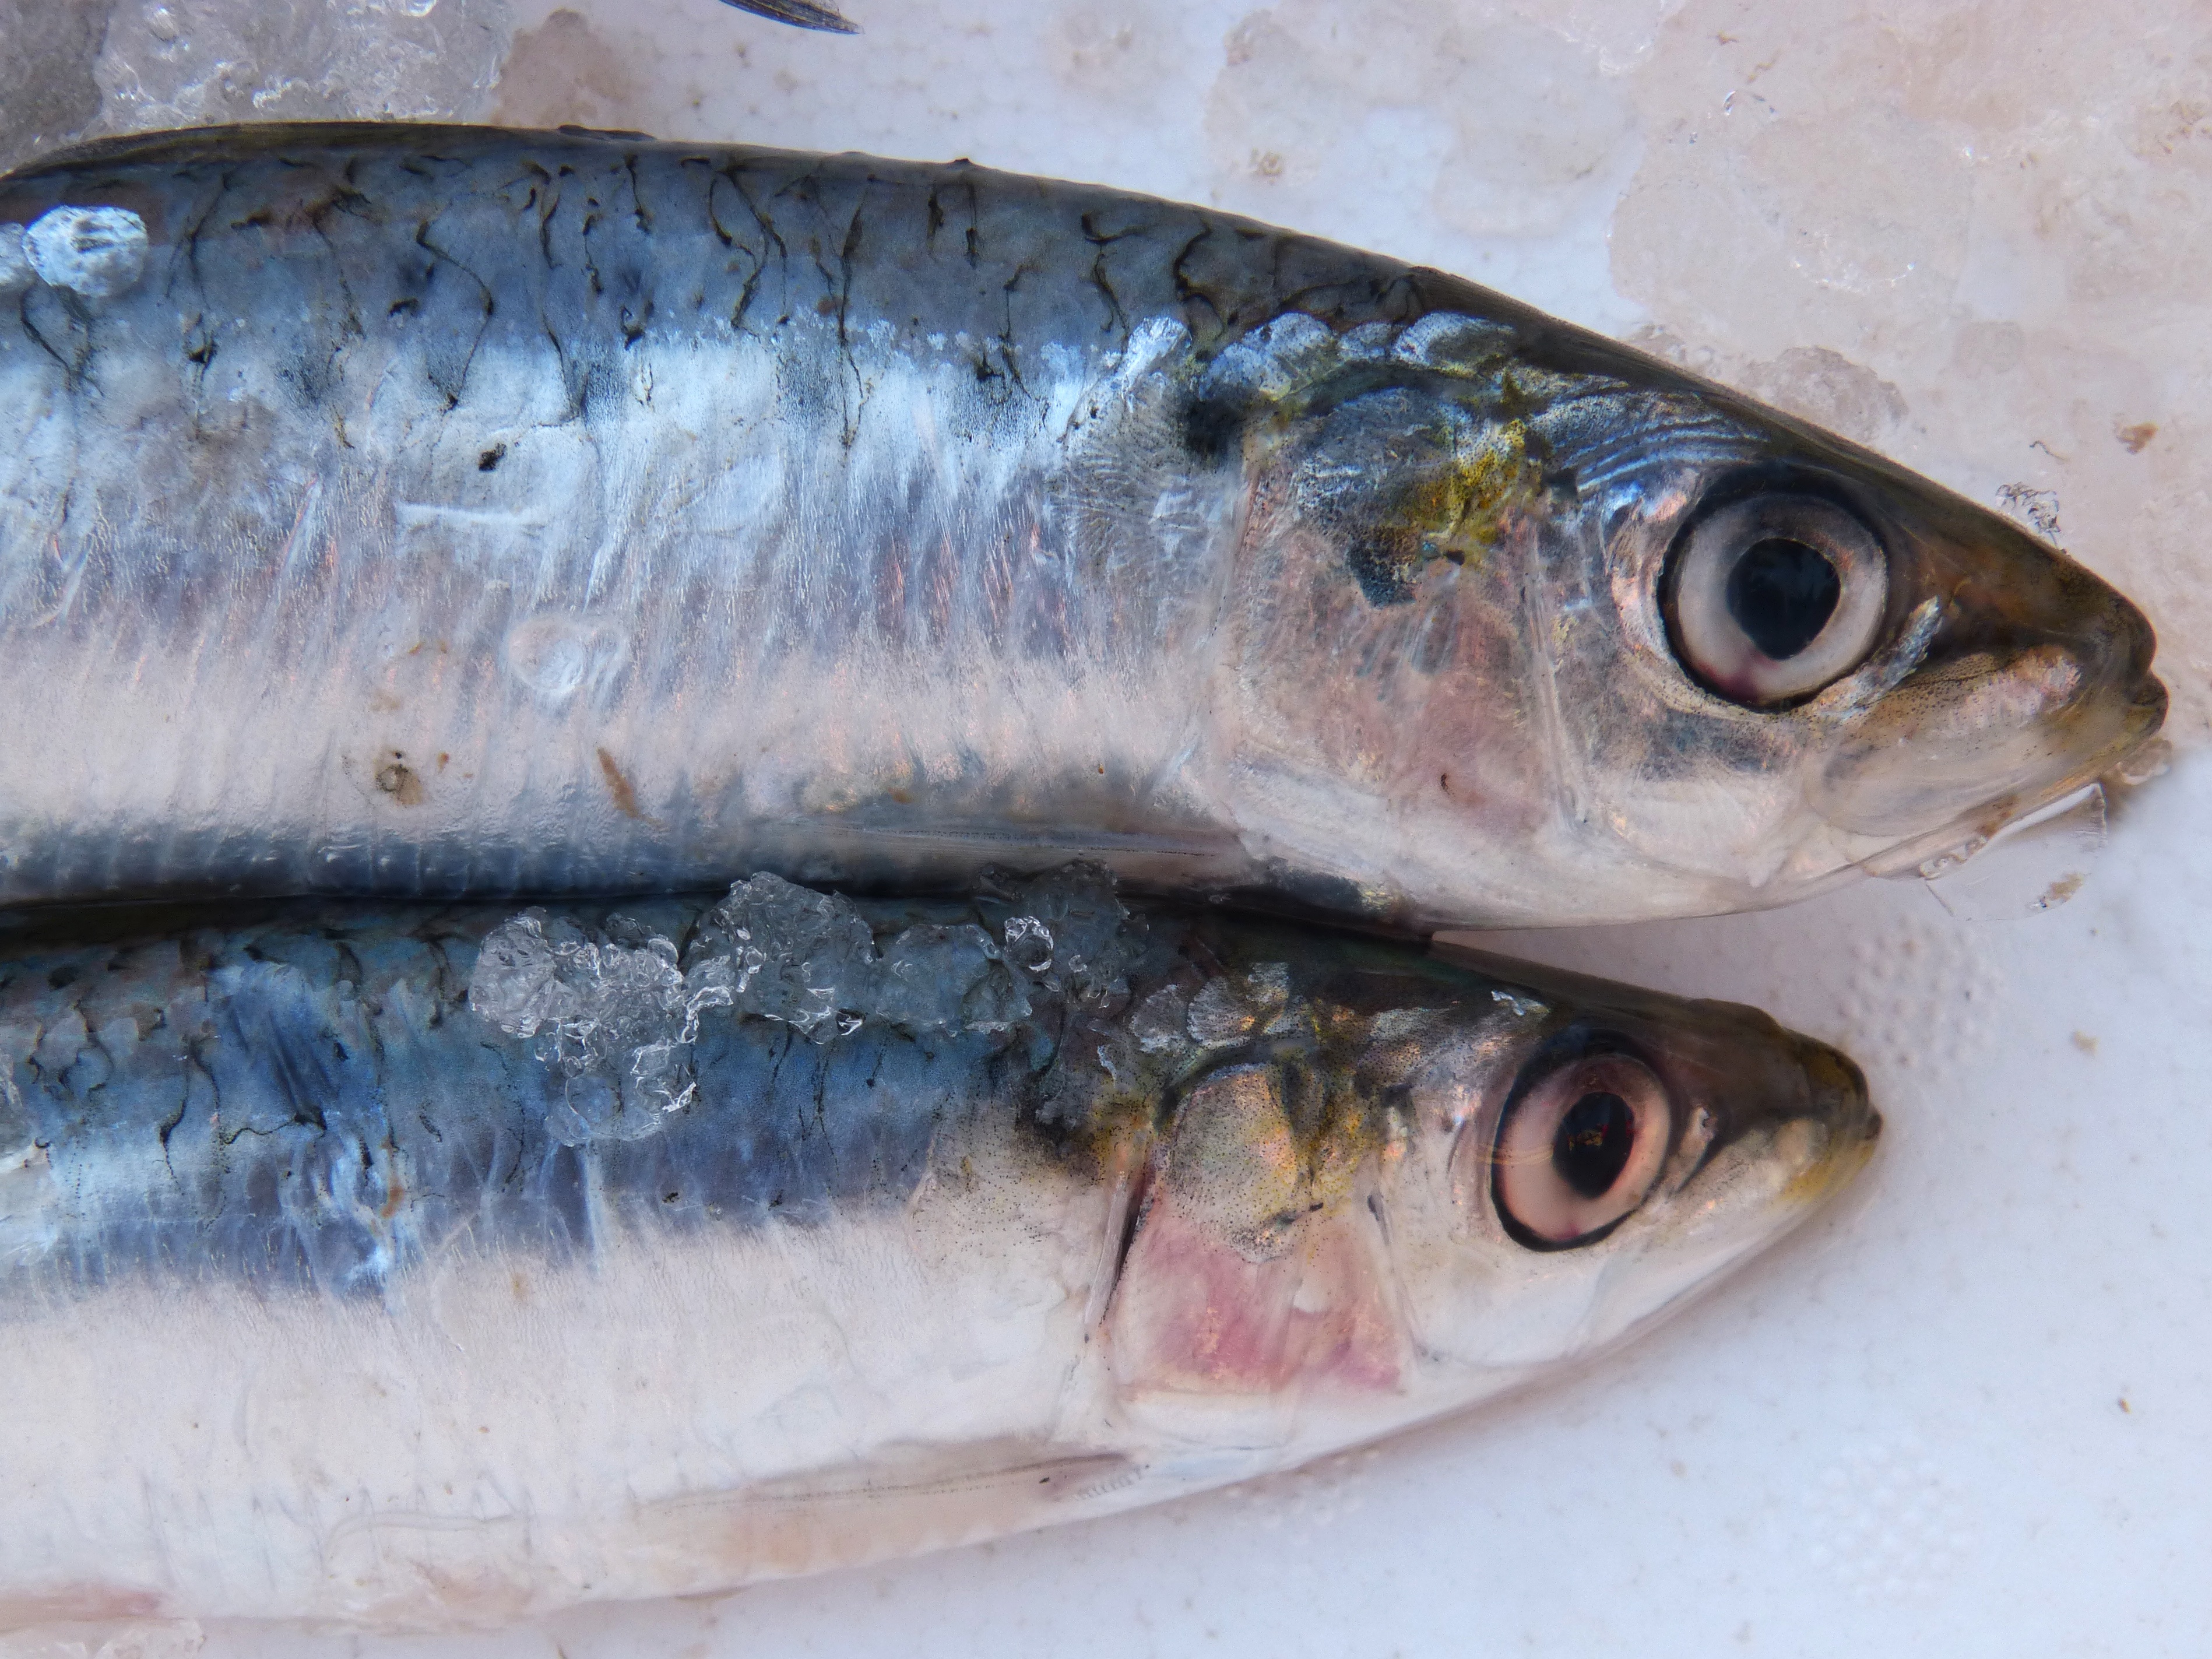
perch, fresh, fish, sardine, vertebrate, bonito, milkfish, herring, trout, mackerel, cod, fresh fish, forage fish, oily fish, japanese amberjack, cutthroat trout, coastal cutthroat trout, tilefish